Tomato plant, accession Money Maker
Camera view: horizontal (90 deg, fisheye); turntable rotation: 120 degrees
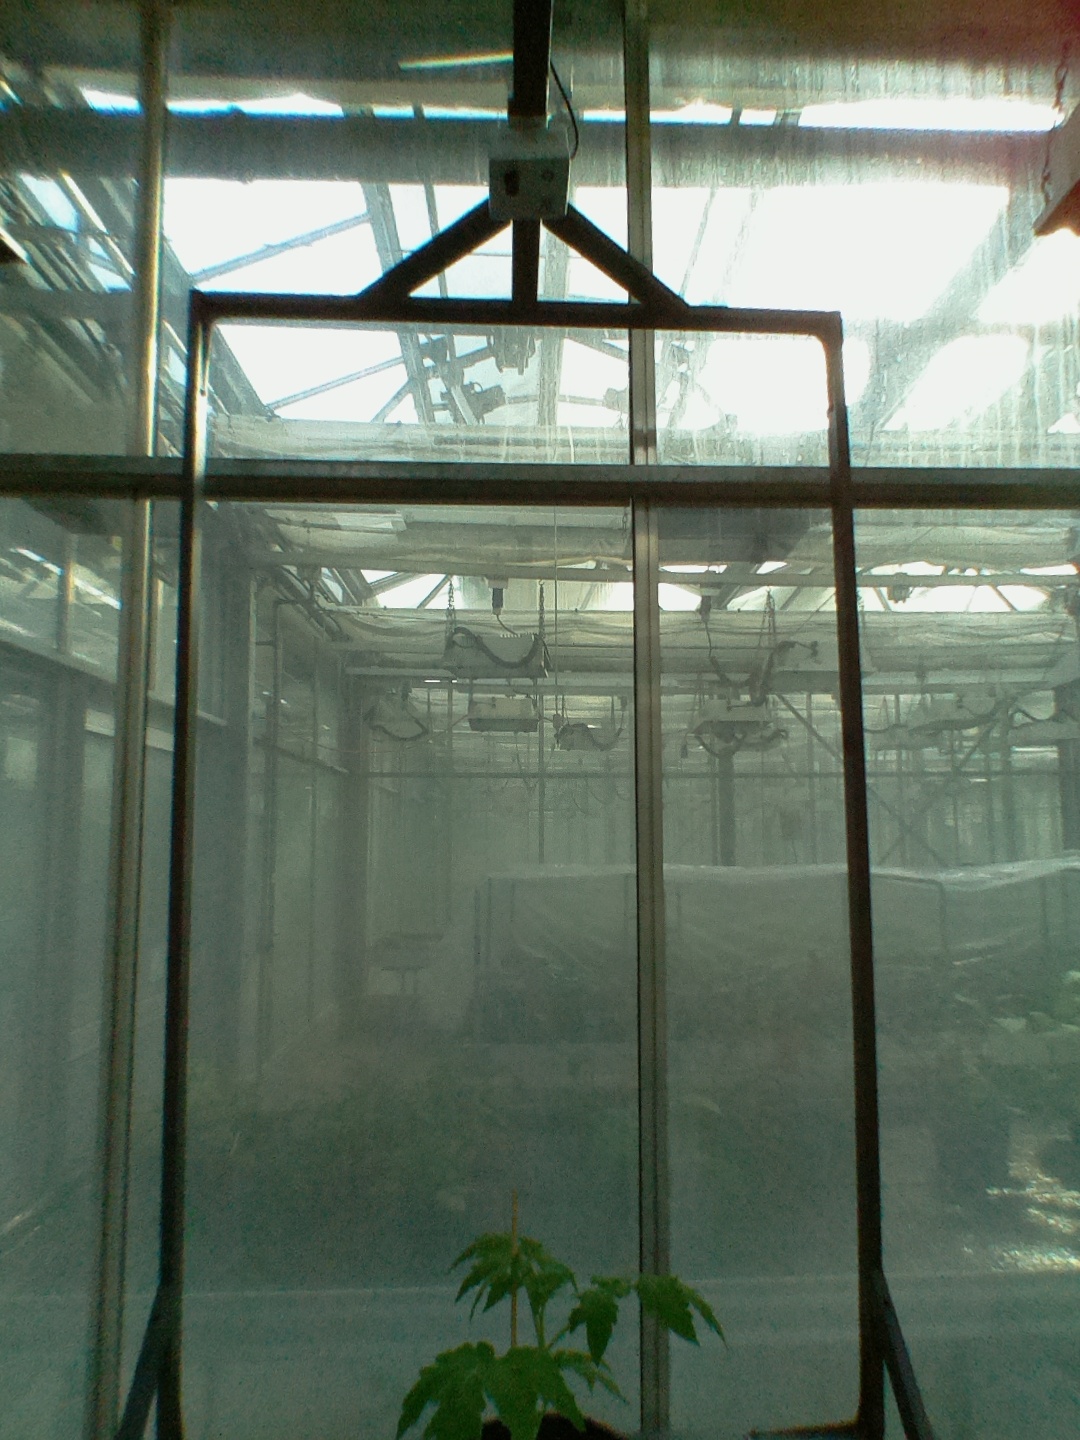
BBCH growth stage 13: 6 of true leaves visible